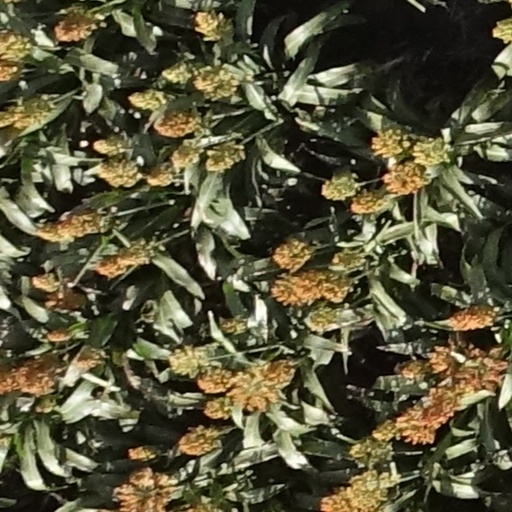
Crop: sorghum